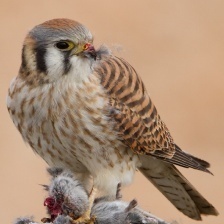
Species: AMERICAN KESTREL
Scientific name: FALCO SPARVERIUS